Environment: real
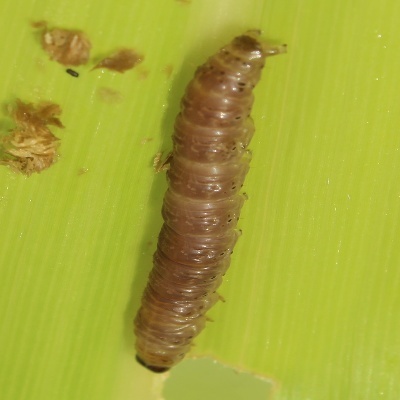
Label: fall_armyworm